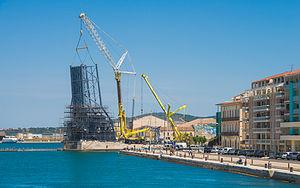
Remontage du pont du Tivoli (pont à bascule) après un désassemblage pour rénovations. Construction du pont de 1949 à 1951 par les Établissements Daydé.Sète, Hérault, France.
Sète — écrit Cette jusqu'en 1927 — est une commune française située dans le département de l'Hérault en région Occitanie. Elle appartient à la communauté d'agglomération Sète Agglopôle Méditerranée.